Westward Ho! (novel)

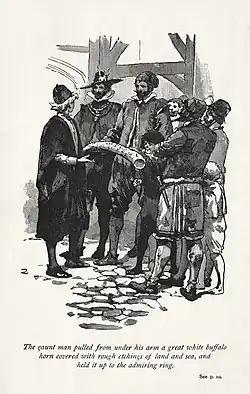
Frontispiece by Walter Sydney Stacey from an 1899 edition.

The title of the book derives from the traditional call of boat-taxis on the River Thames, which would call "Eastward ho!" and "Westward ho!" to show their destination. "Ho!" is an interjection or a call to attract passengers, without a specific meaning besides "hey!" or "come!" The title is also a nod towards the play "Westward Ho!", written by John Webster and Thomas Dekker in 1604, which satirised the perils of the westward expansion of London. The full title of Kingsley's novel is Westward Ho! Or The Voyages and Adventures of Sir Amyas Leigh, Knight of Burrough, in the County of Devon, in the reign of Her Most Glorious Majesty, Queen Elizabeth, Rendered into Modern English by Charles Kingsley. This elaborate title is intended to reflect the mock-Elizabethan style of the novel. Viola's use of "Westward ho!" in William Shakespeare's Twelfth Night is an earlier reference.